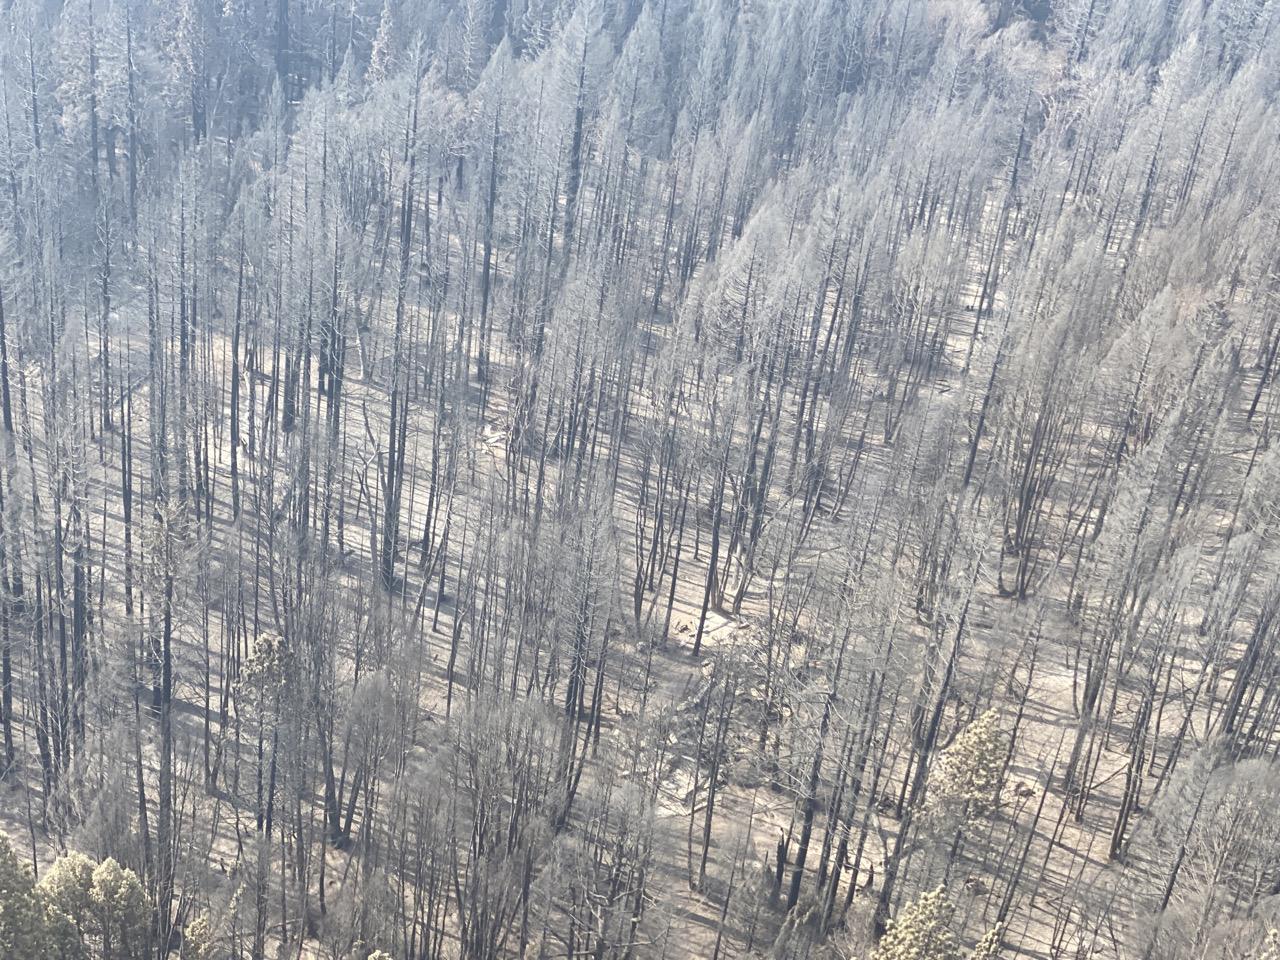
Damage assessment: destroyed